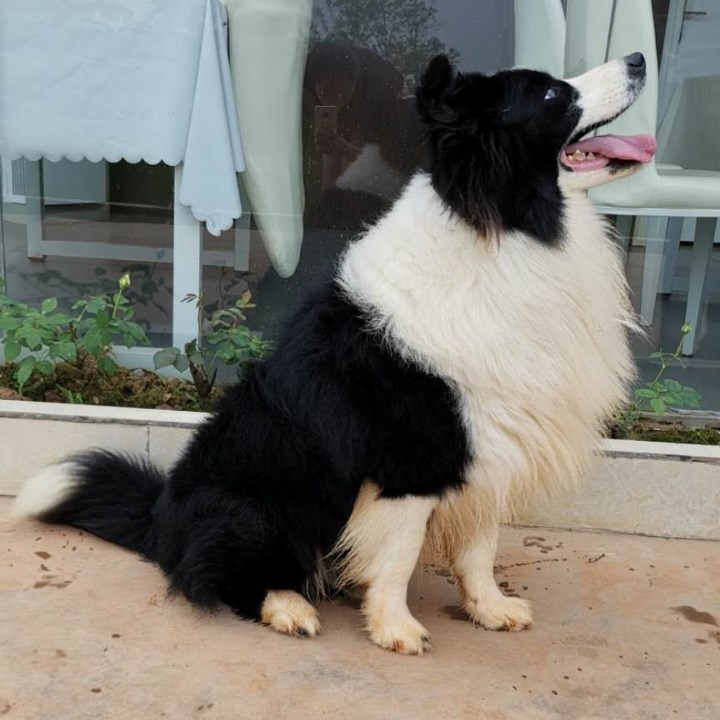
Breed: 2594-n000109-Border_collie